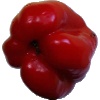
Label: Pepper Red 1